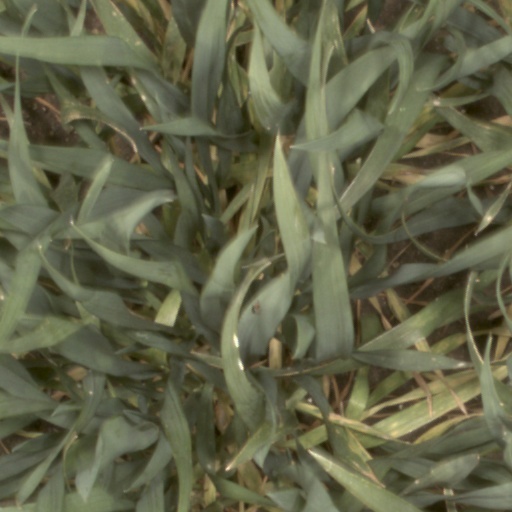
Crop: wheat